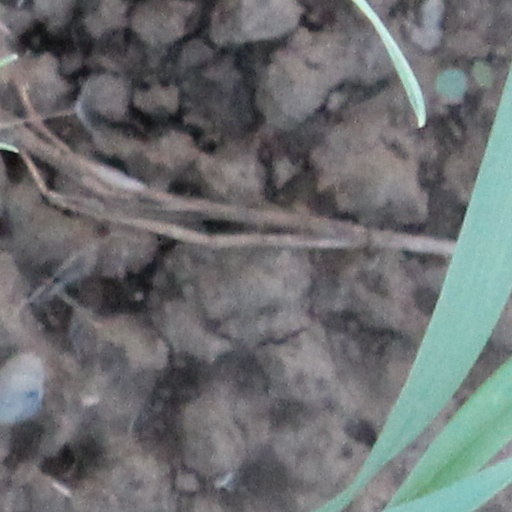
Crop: wheat